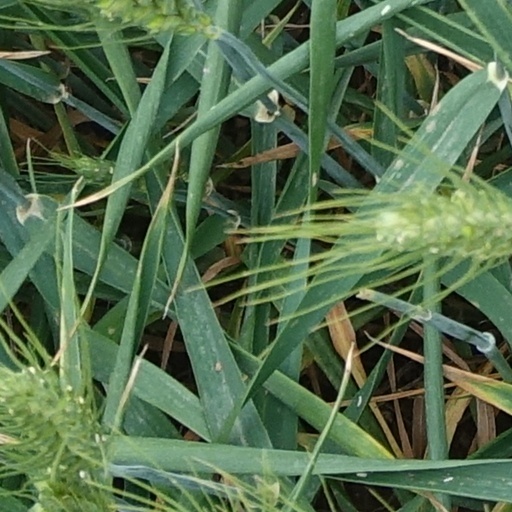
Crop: wheat